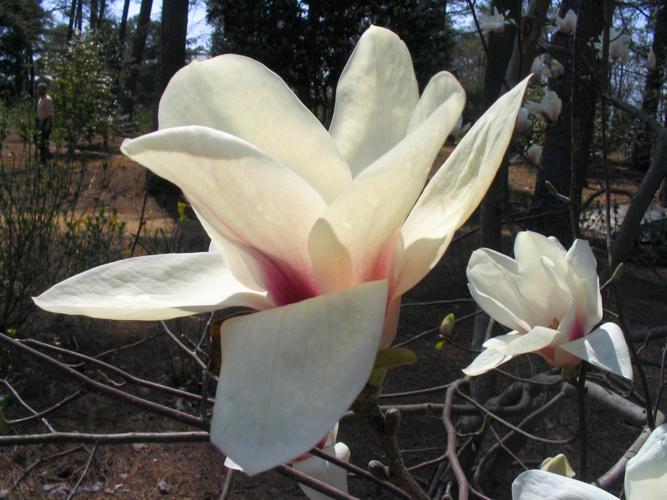
Label: magnolia